Volkswagen R

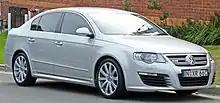
2008 VW Passat R36

The MK6 Golf R was sold from 2012–2013, and was the first 'R' model to feature a turbocharged 2.0L FSI engine and direct injection. The EA113 TFSI engine was brought forward from the previous generation MK5 Jetta/GTI/Passat, with some technical changes. The EA113 'R' variant produced and with the addition of a K04 turbocharger/exhaust manifold module from BorgWarner, larger direct injectors, optimized camshafts, and a larger charge air cooler.